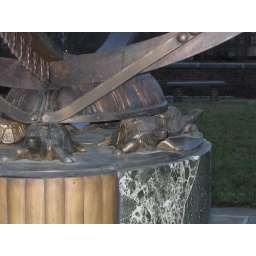
On the base of some kind of statue thing on campus, near the building where I work